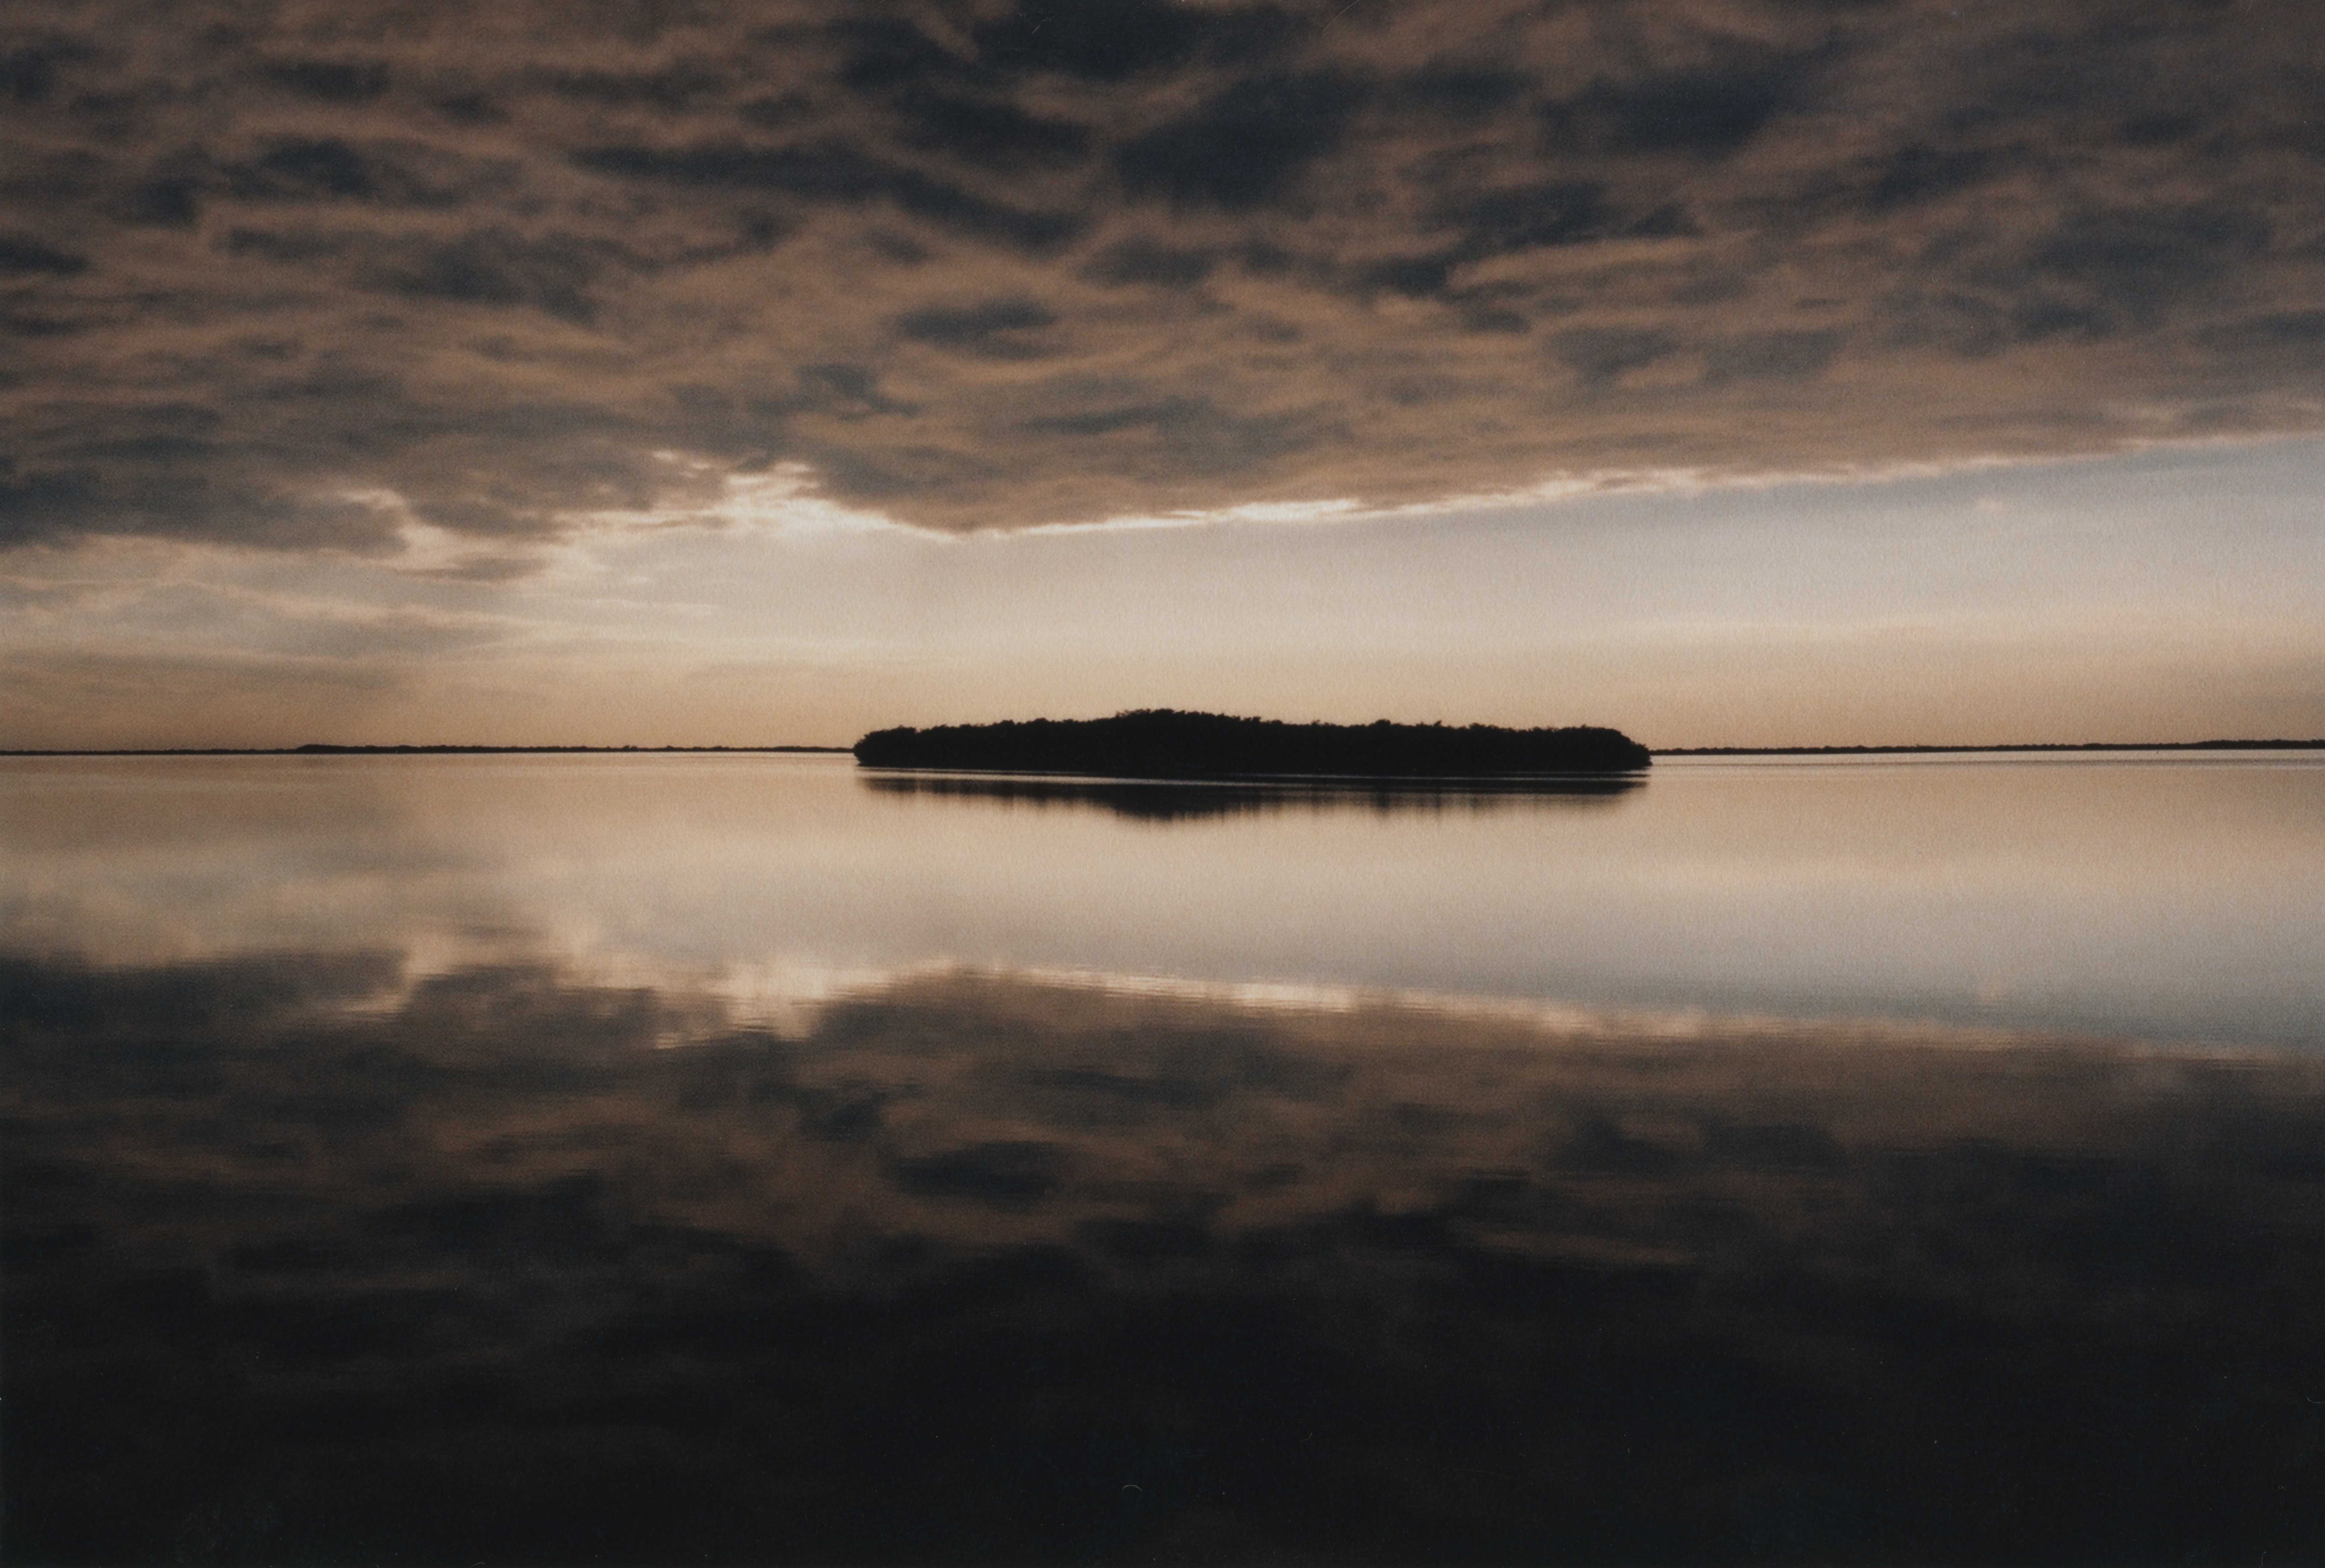
sea, coast, water, nature, ocean, horizon, light, cloud, sky, sun, sunrise, sunset, sunlight, morning, wave, lake, dawn, atmosphere, river, dusk, evening, twilight, reflection, island, darkness, trees, daylight, dark clouds, meteorological phenomenon, atmospheric phenomenon